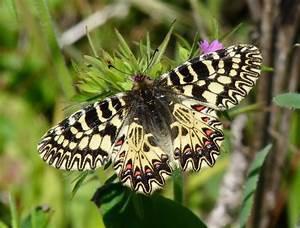
butterfly